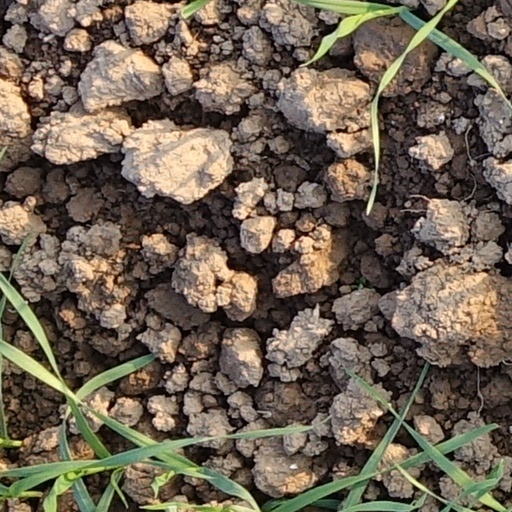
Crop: wheat